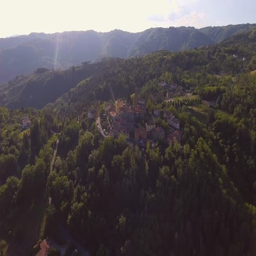
aerial footage of a small village among green hills and plain landscape